St Mary and All Saints' Church, Cundall

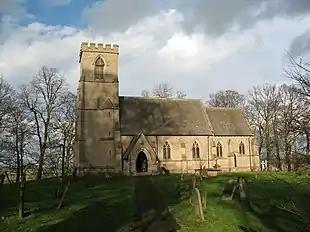
The church, in 2007

St Mary and All Saints' Church is the parish church of Cundall, North Yorkshire, a village in England.